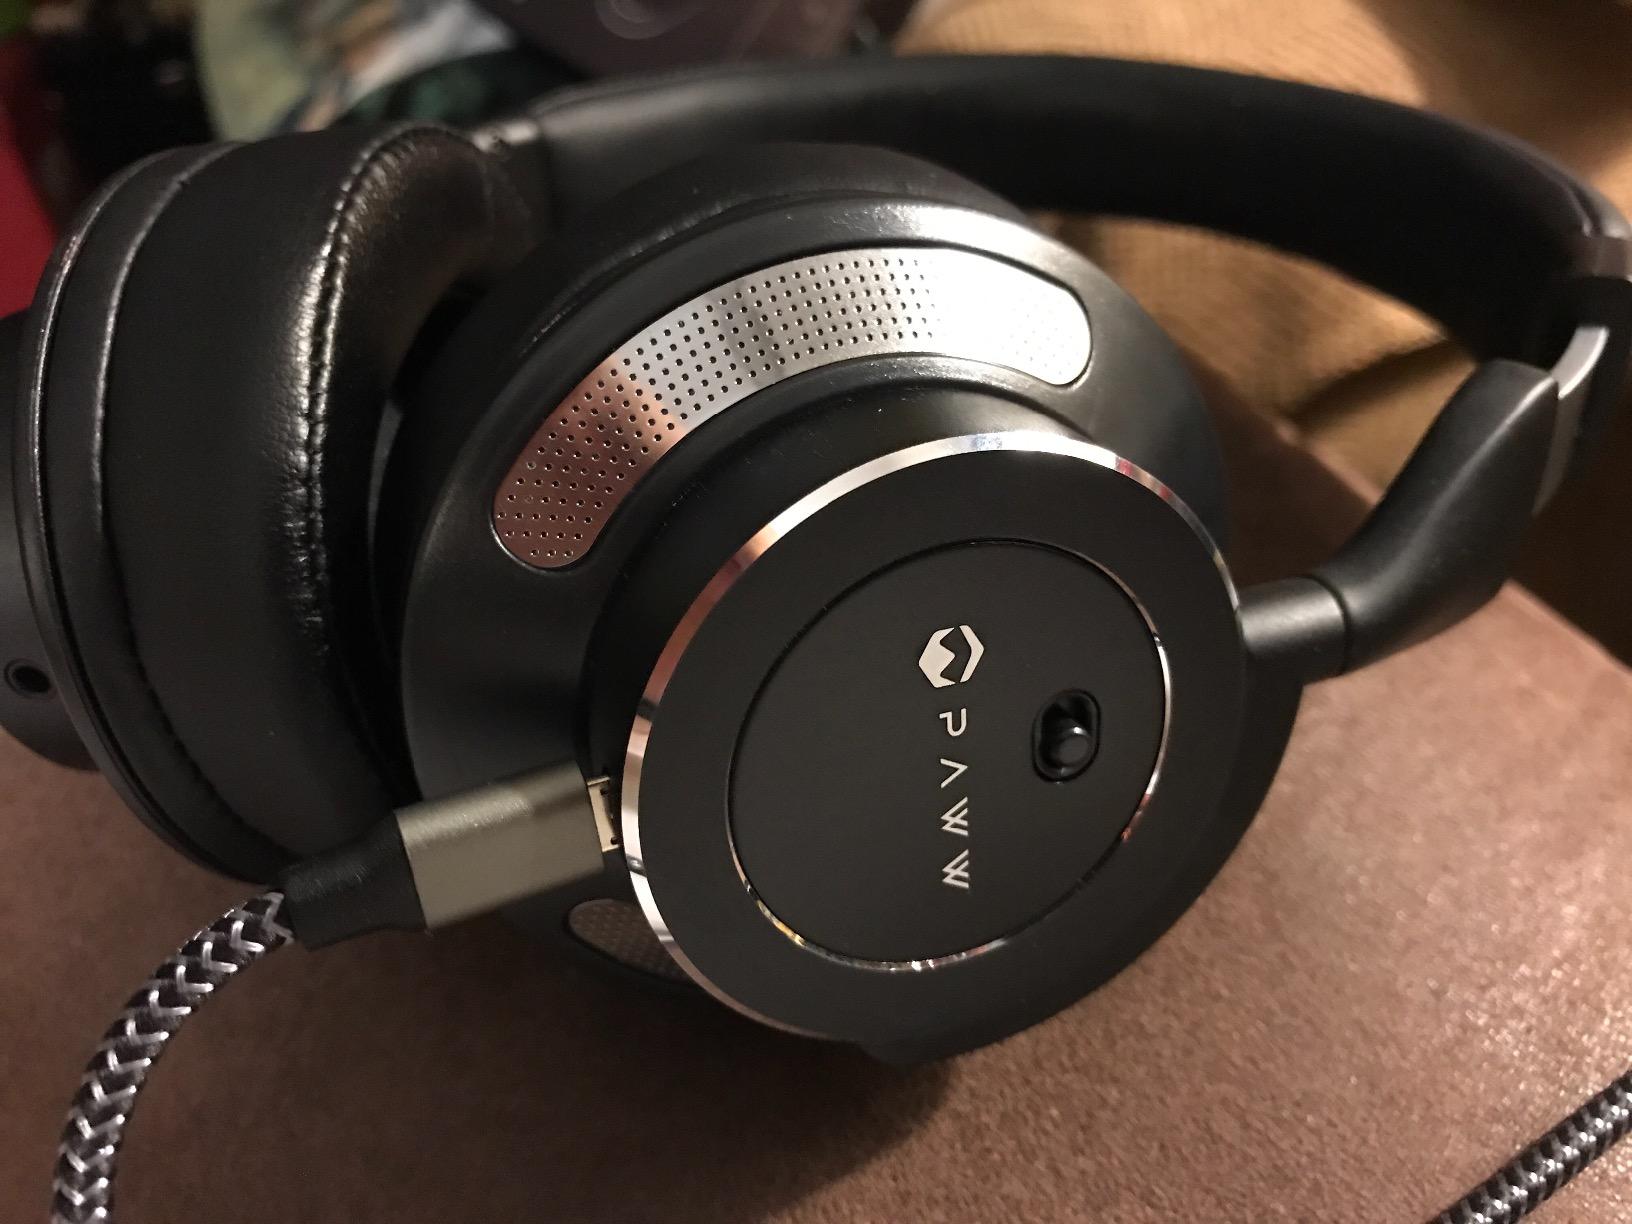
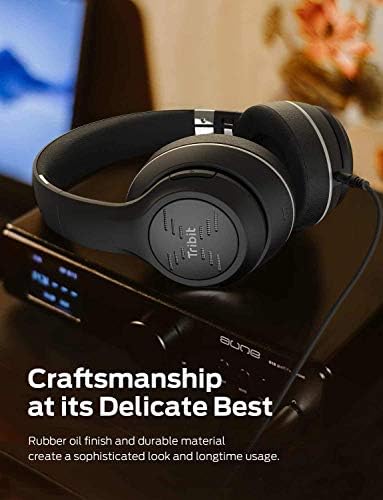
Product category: headphones
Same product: no